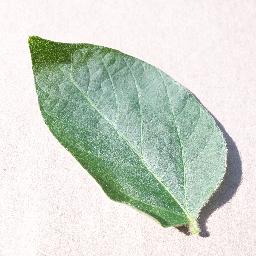
Label: Soybean___healthy